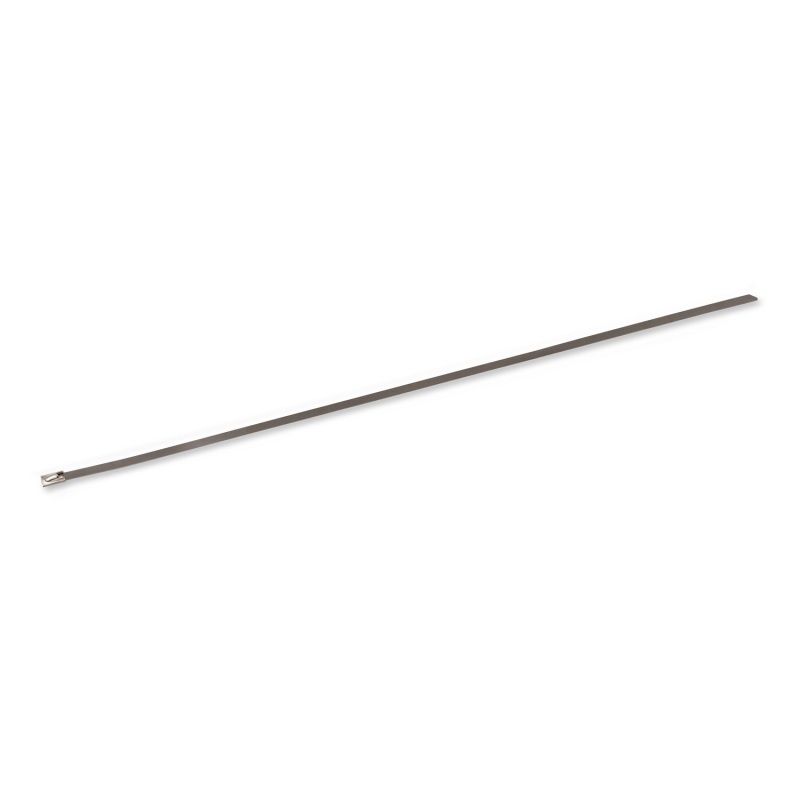
DEI Stainless Steel Locking Tie 20in - 10 per pack
Locking Ties are perfect for securing wrap to pipes with it's self-locking design. Locking Ties offer many other uses including bundling wires, hoses, and other forms of insulation products. Just slide end into locking mechanism and pull tight.
Brand: DEI
Category: Hardware > Hardware Accessories > Hooks, Buckles & Fasteners > Gear Ties